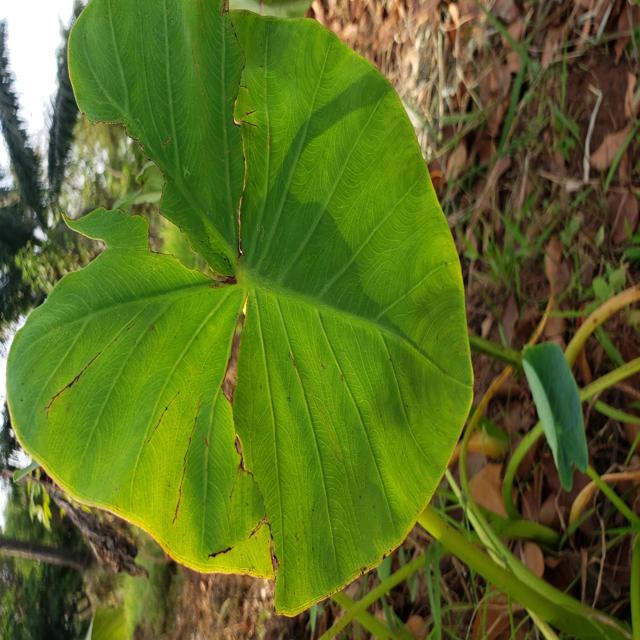
Label: Mid_Blight